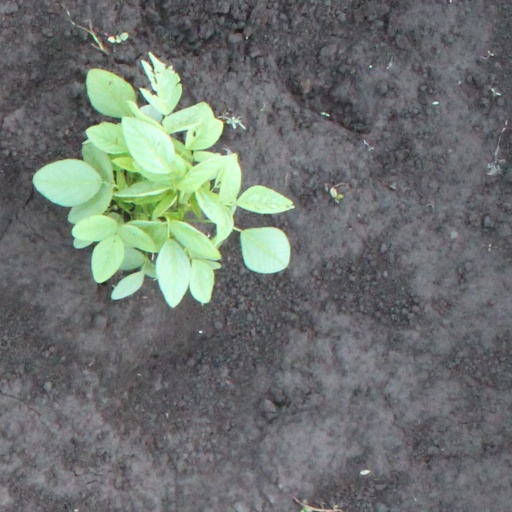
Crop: soybean